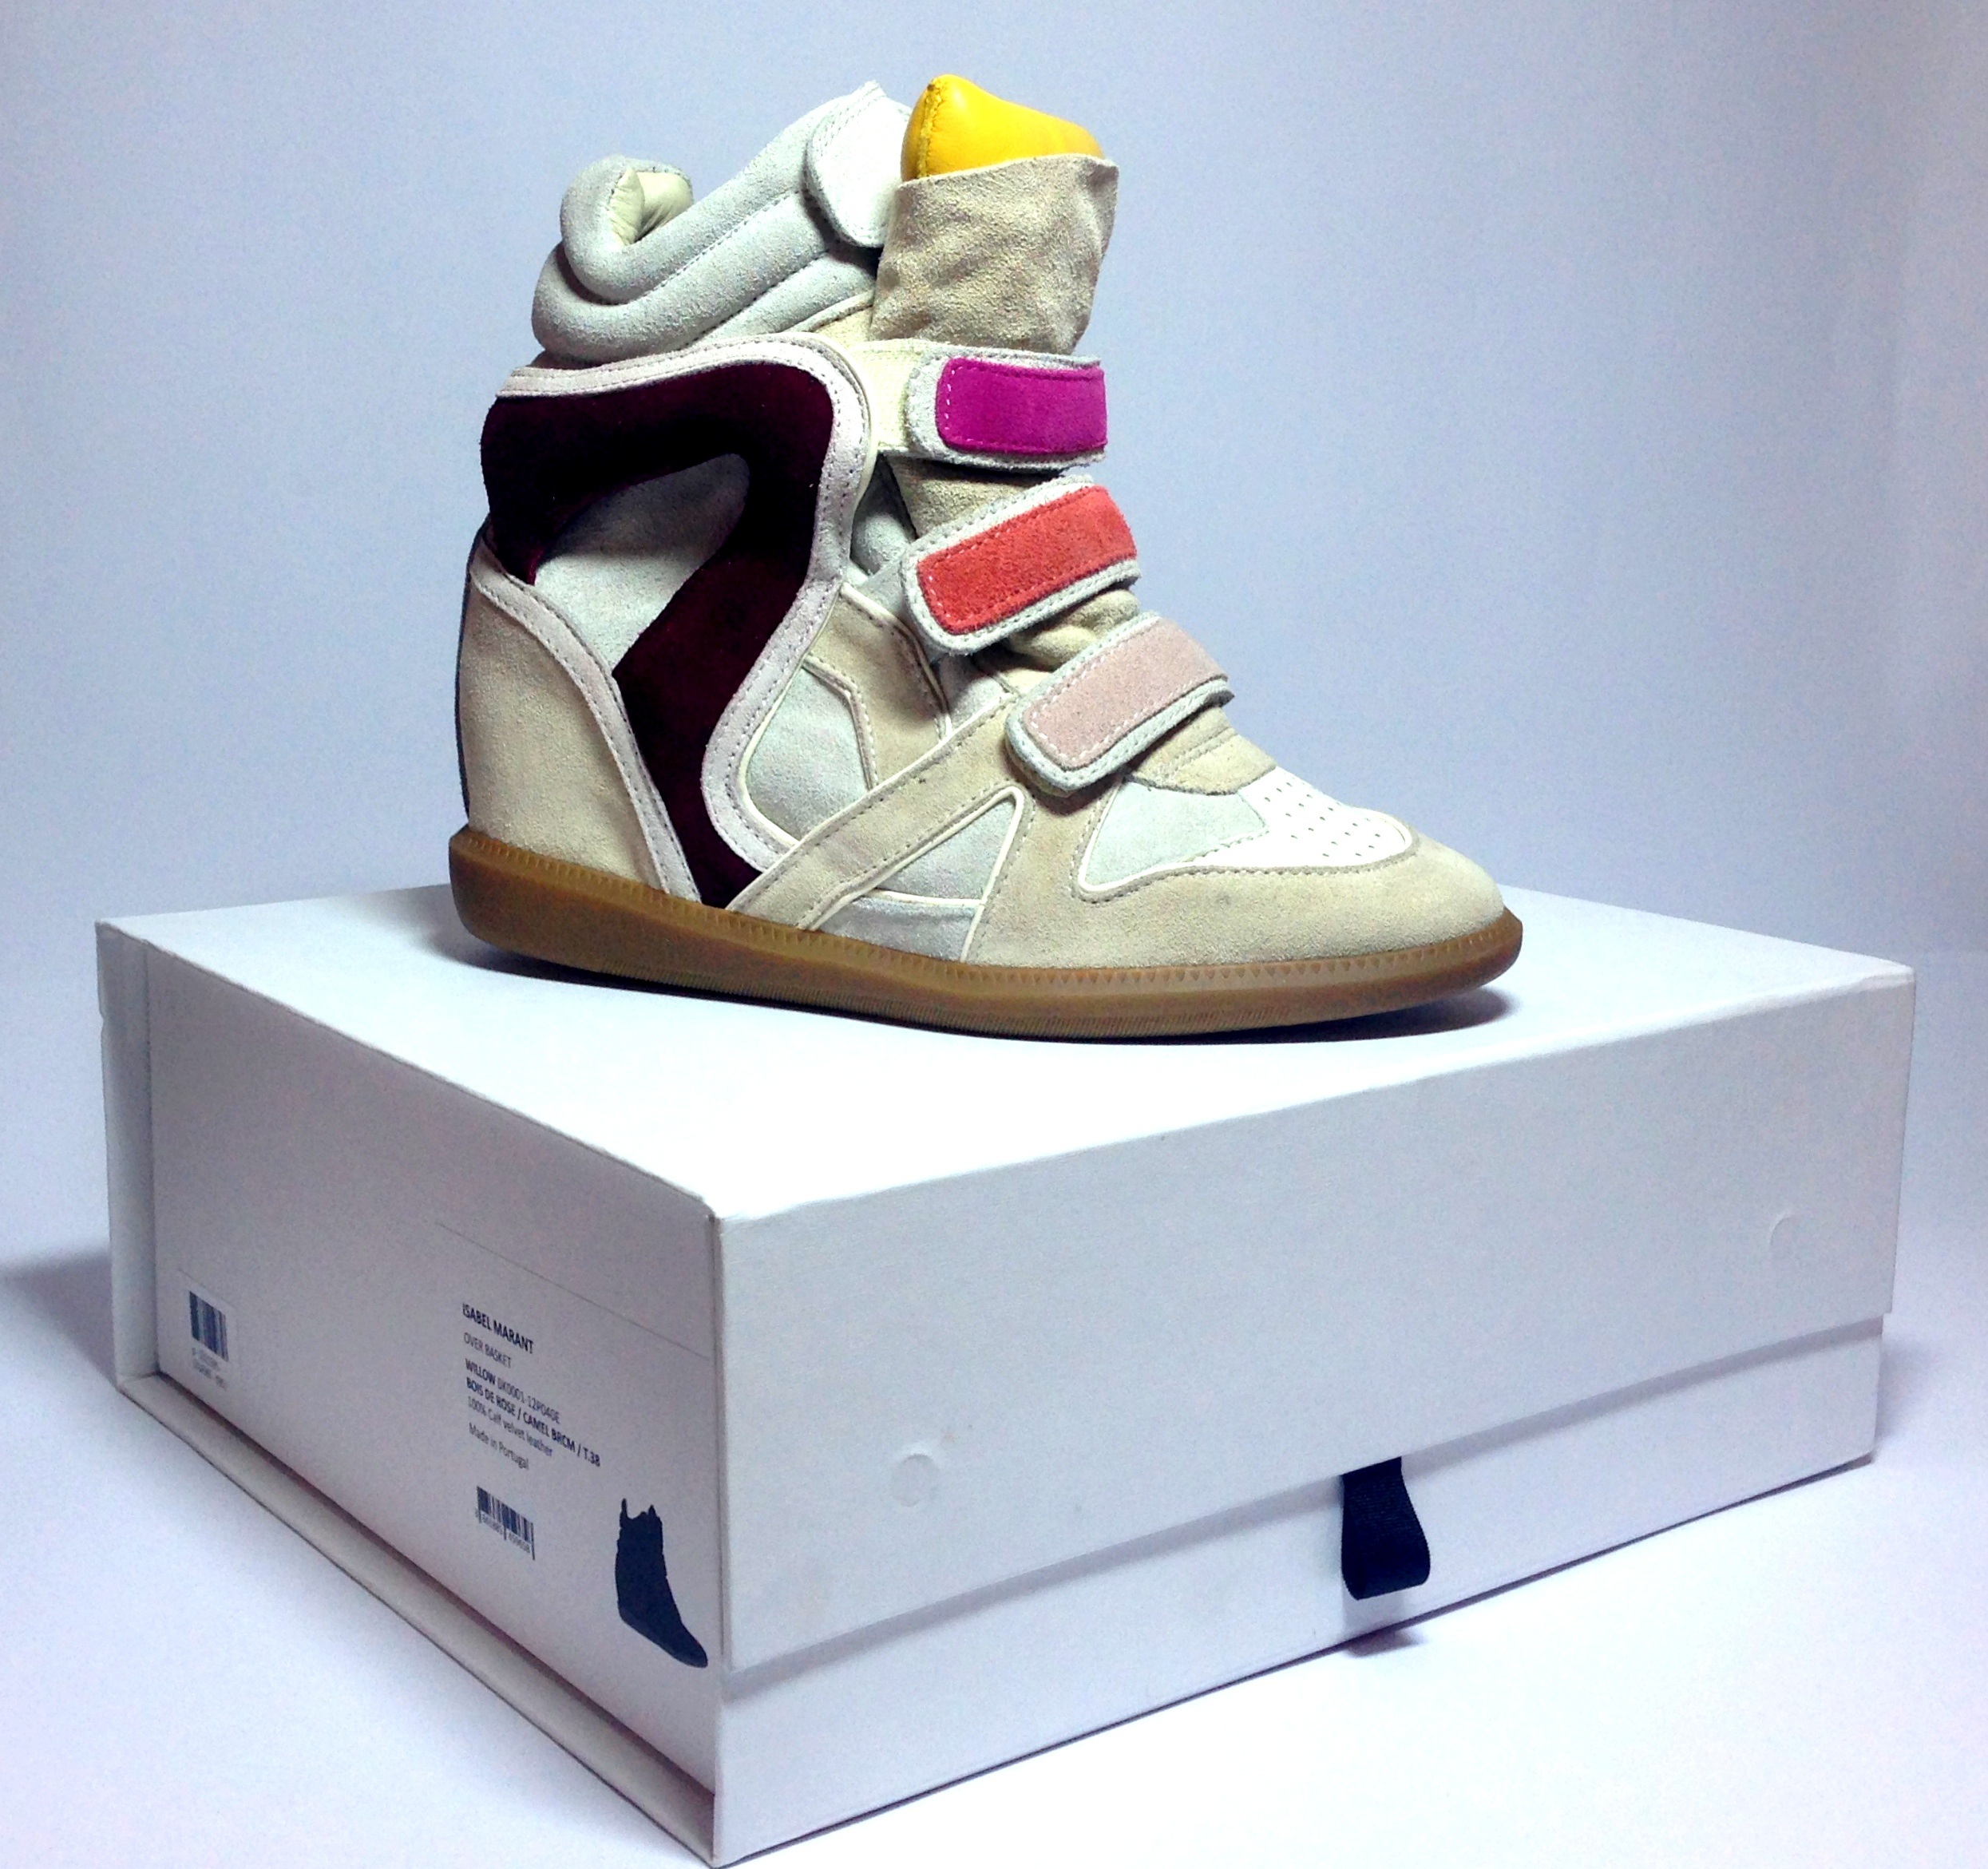
shoe, leather, brand, product, sneakers, footwear, isabel marant, isabelle maranta